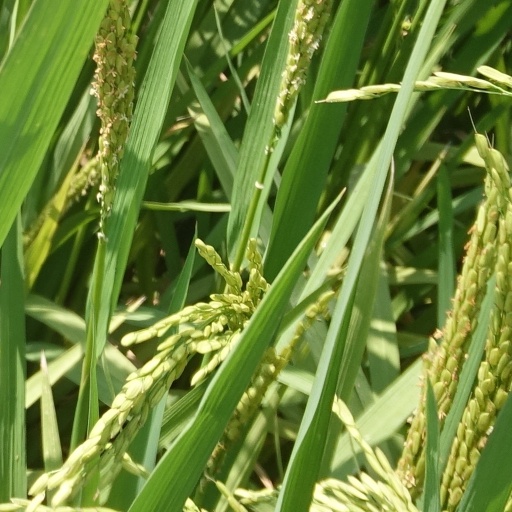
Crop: rice